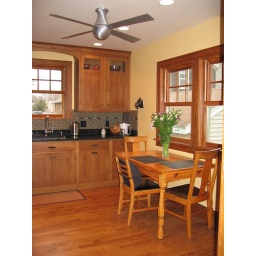
Finally! the table back in the kitchen